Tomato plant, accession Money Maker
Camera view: horizontal (90 deg, fisheye); turntable rotation: 120 degrees
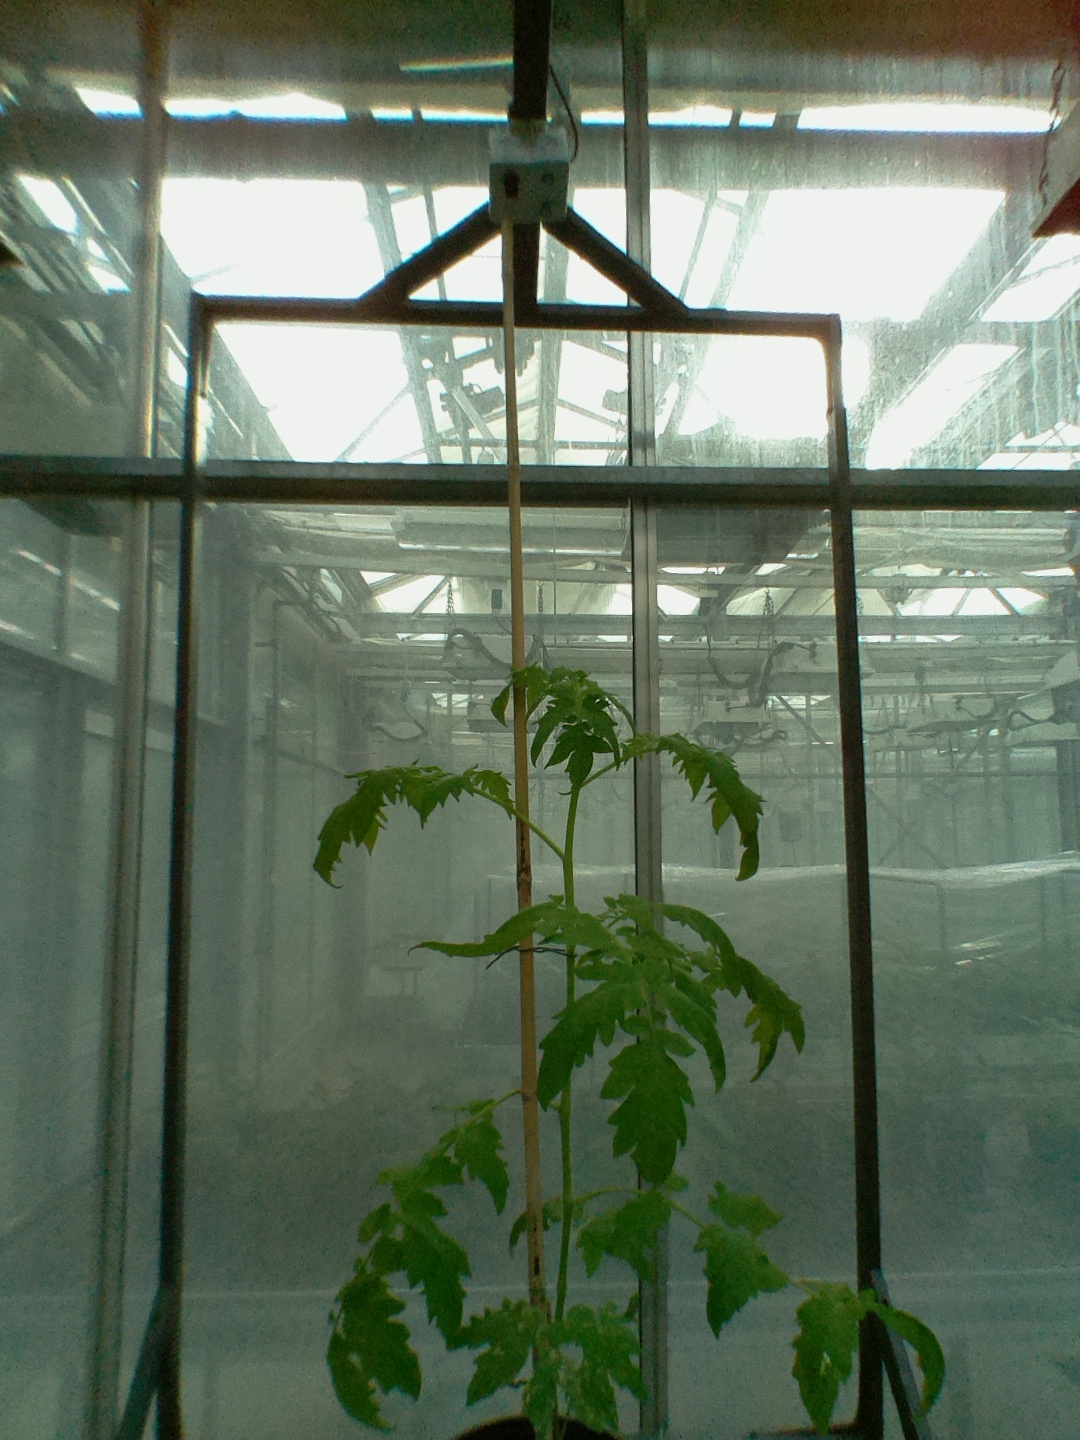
BBCH growth stage 15: 10 of true leaves visible